Héctor García-Molina

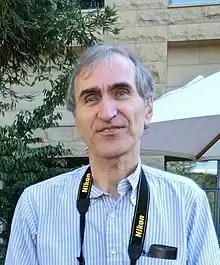
García-Molina (2011)

Héctor García-Molina (26 November 1954 – 25 November 2019) was a Mexican-American computer scientist and Professor in the Departments of Computer Science and Electrical Engineering at Stanford University. He was the advisor to Google co-founder Sergey Brin from 1993 to 1997 when Brin was a computer science student at Stanford.